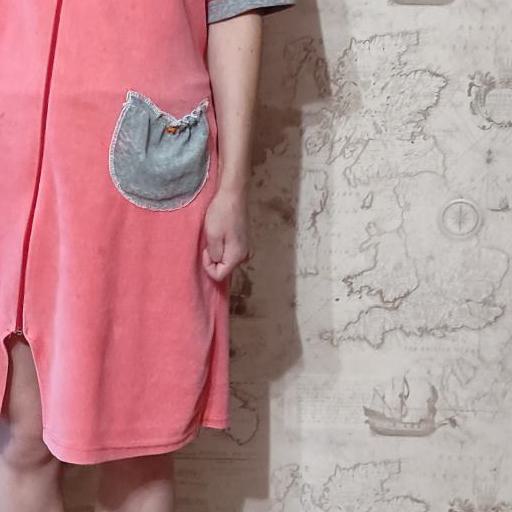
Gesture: no_gesture